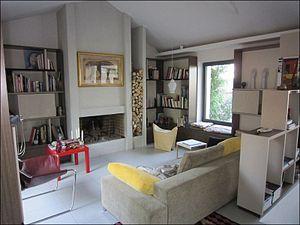
Salon d'une maison à Paris
Lena Pessoa est une designer brésilienne, née à Belo Horizonte.